Order of Naval Merit (Cuba)

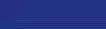
Ribbon of the order

The Cuban Order of Naval Merit (Spanish: "Orden cubana al mérito naval"; First Class) was a medal of special merit. The Cuban Order of Naval Merit was a state order of chivalry or merit. Its medals, awarded by the Cuban government from the 1920s through the 1950s, were made by the Cuban firm Dator Plus Altra and were made of sterling silver and enamel.